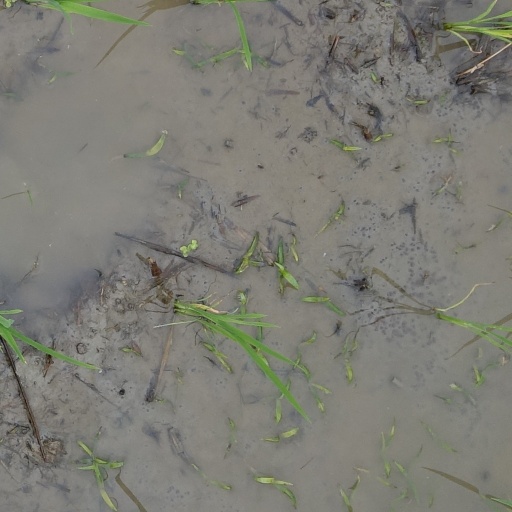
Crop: rice